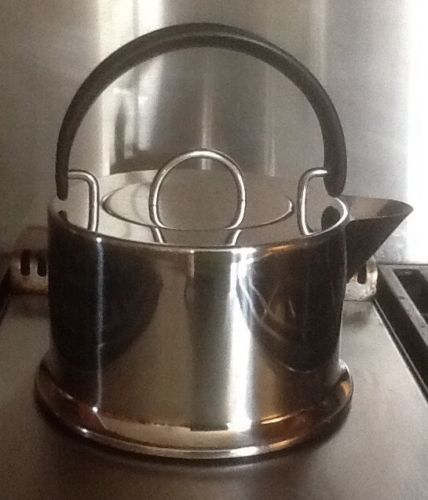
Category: kettle